Science and technology in Japan

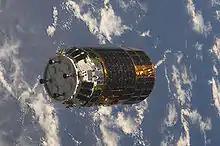
H-II Transfer Vehicle

Founded in 2003 through the merging of three aerospace organisations (Institute of Space and Astronautical Science, National Aerospace Laboratory, and the National Space Development Agency of Japan), the Japan Aerospace Exploration Agency (JAXA) conducts space and planetary exploration, aviation research, and the development of various space technologies and satellites. JAXA has developed a series of rockets in conjunction with Japanese heavy manufacturers such as Mitsubishi Heavy Industries. The organisation was also responsible for the development of the Japanese Experiment Module (also known as KIBO), which was launched and added to the International Space Station during Space Shuttle assembly flights in 2007 and 2008 and the HTV to transfer payloads to the station in 2009.